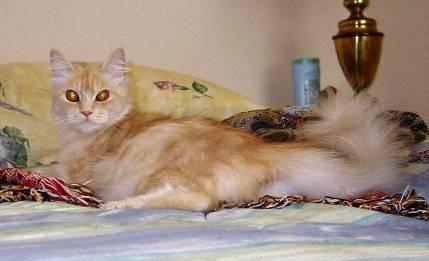
cat